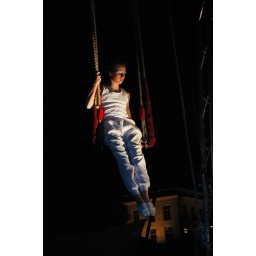
Icarus try-out tijdens Kleuren van de Nacht in Sonsbeek door Circus Poehaa